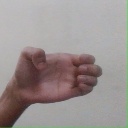
अक्षर: ख